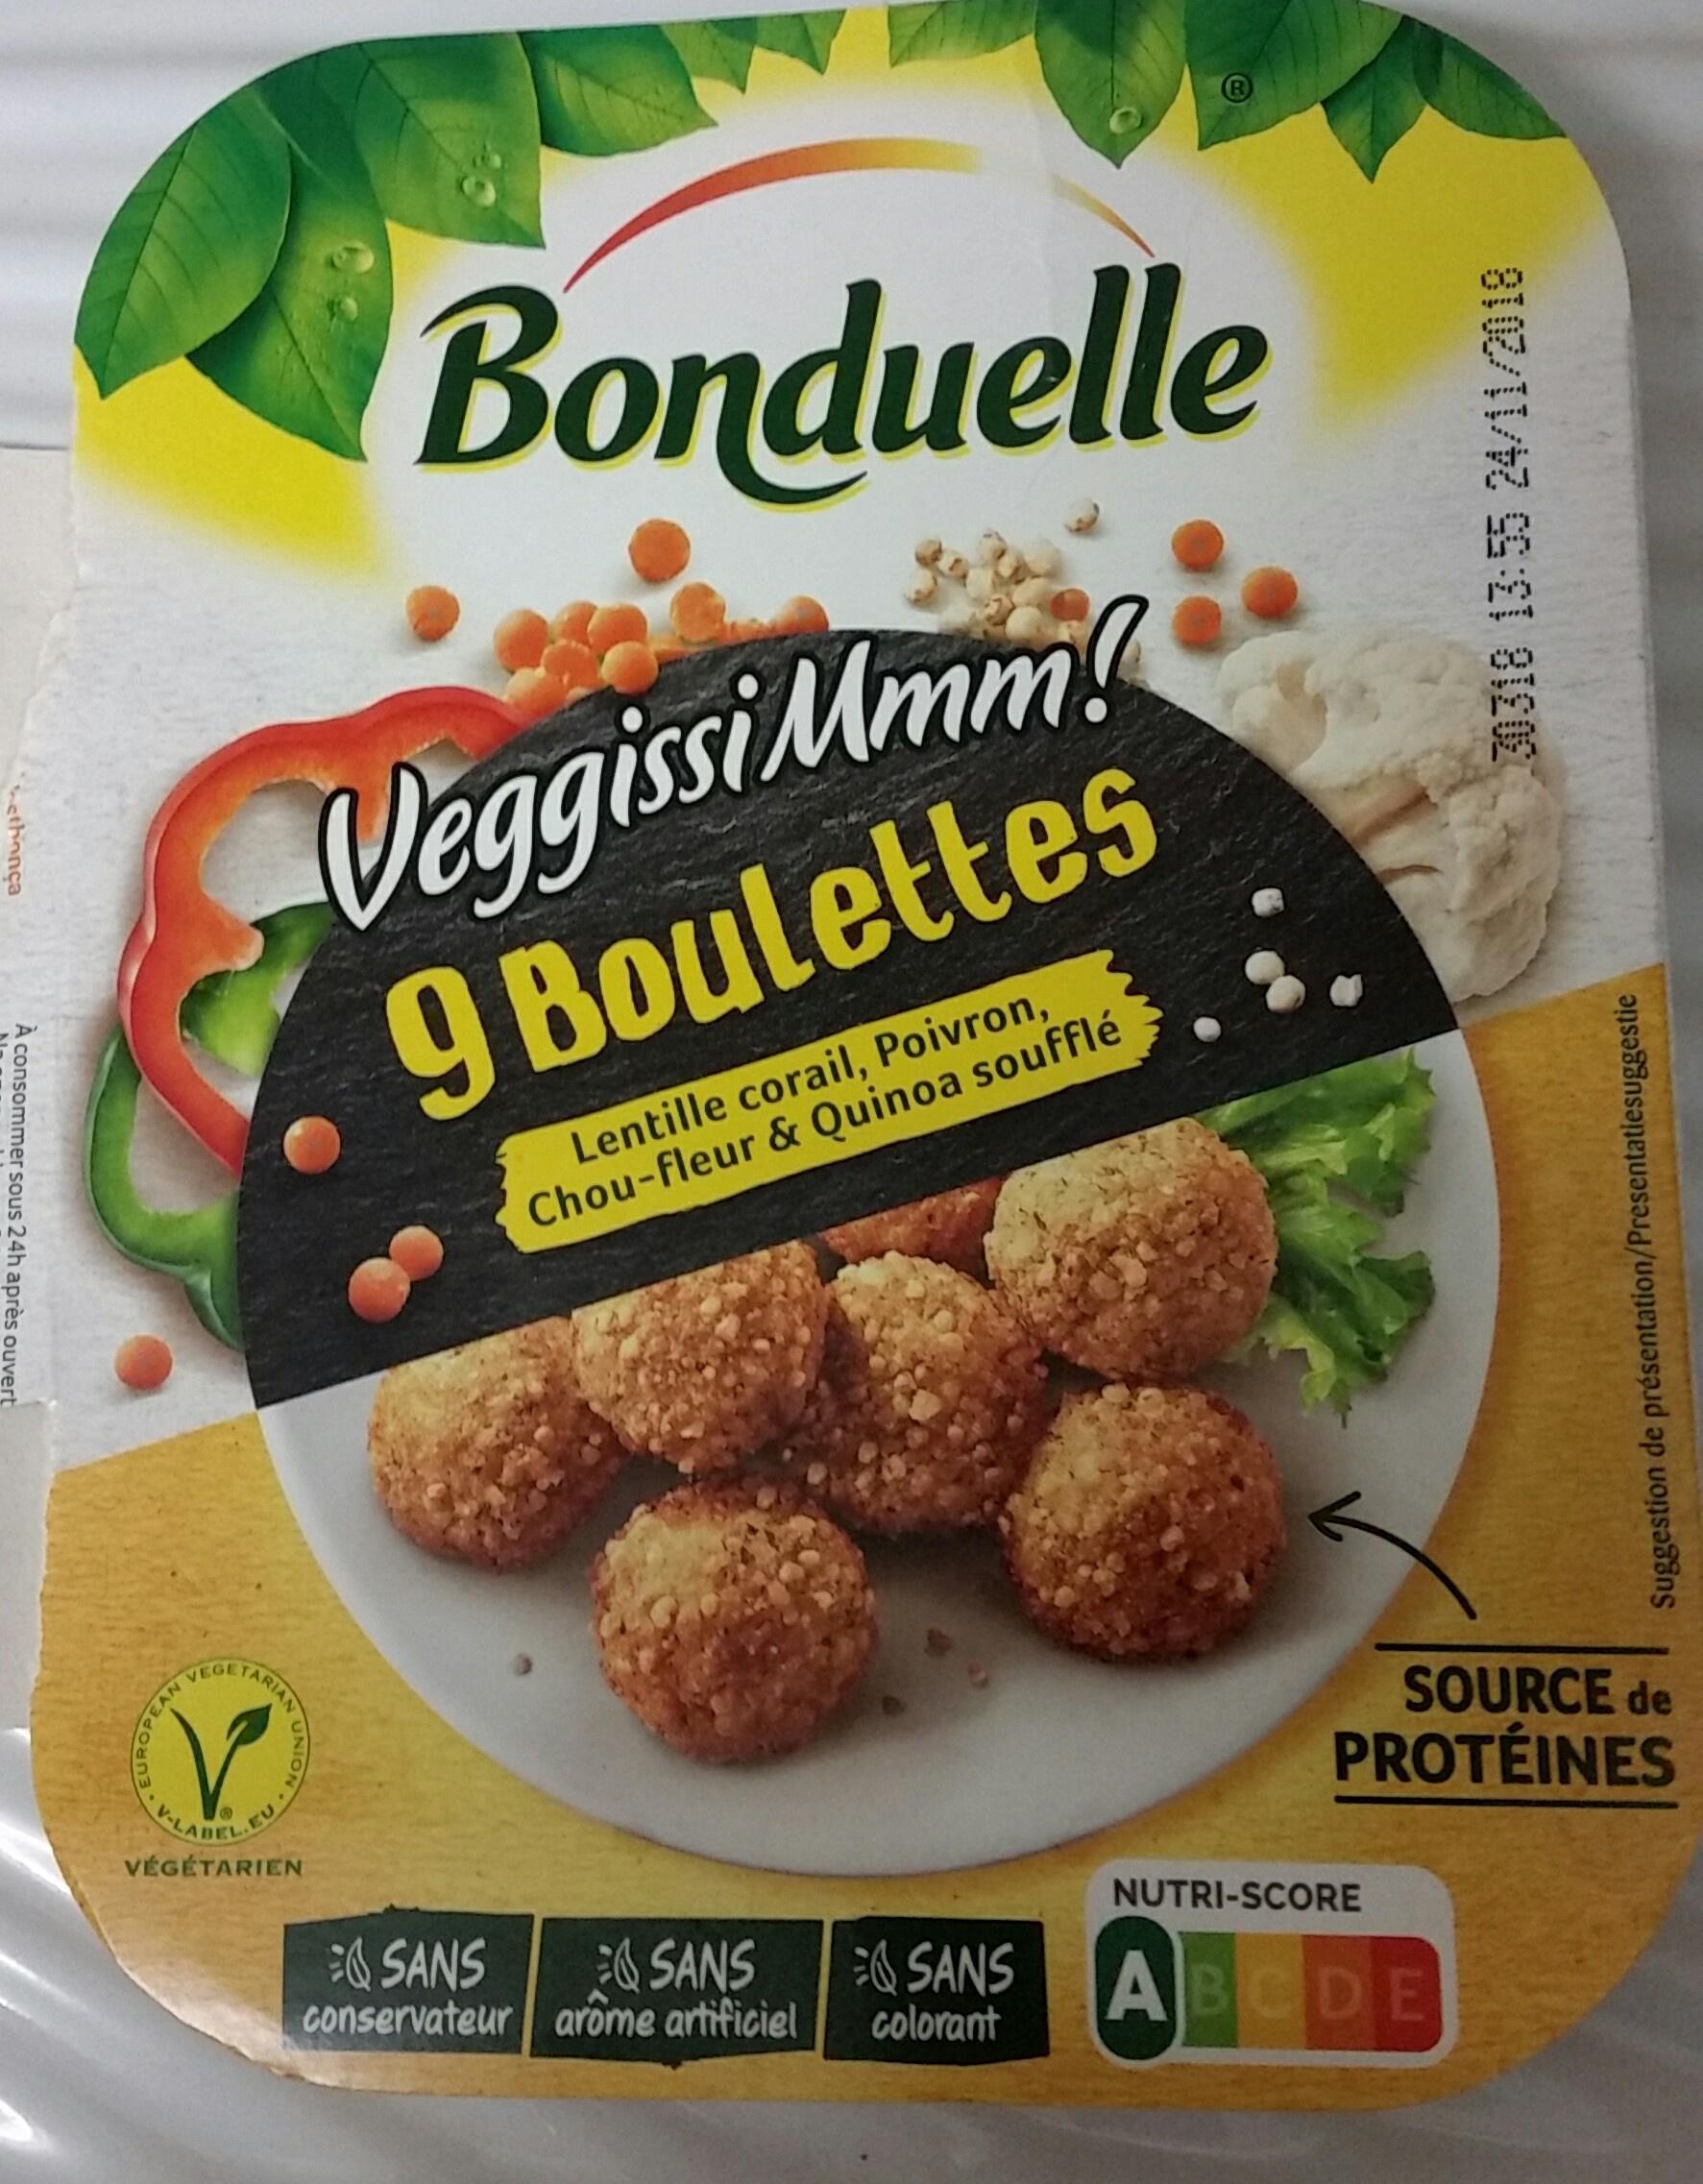
Nutri-Score label: nutriscore-a